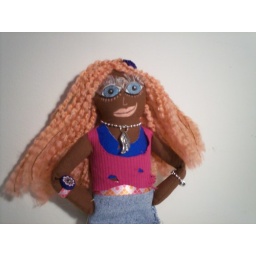
Scrappy Girl in pink and blue